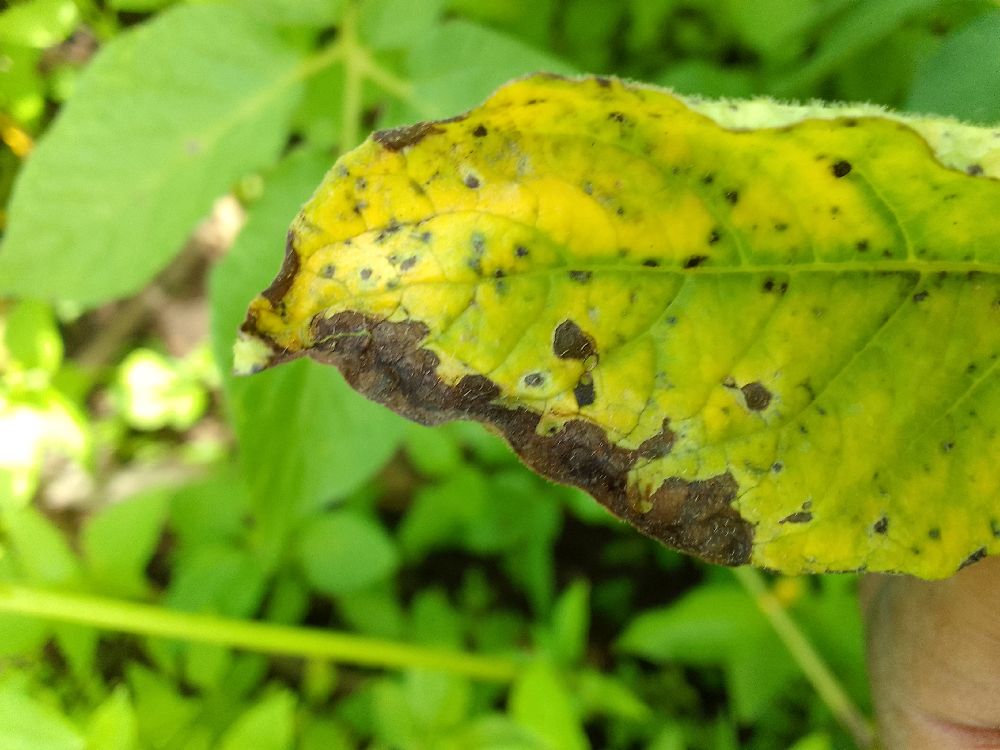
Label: Early blight